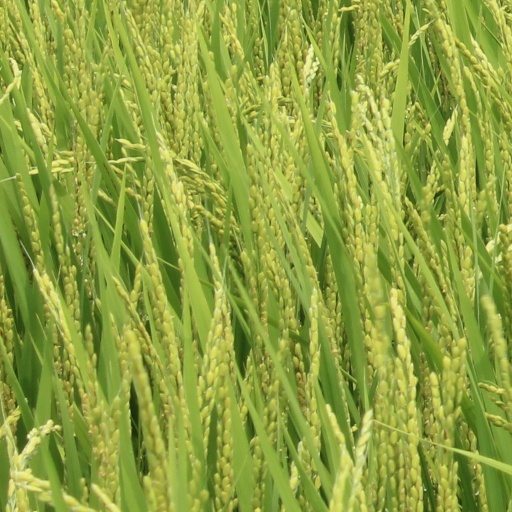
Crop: rice